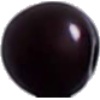
Label: Cherry Wax Black 1